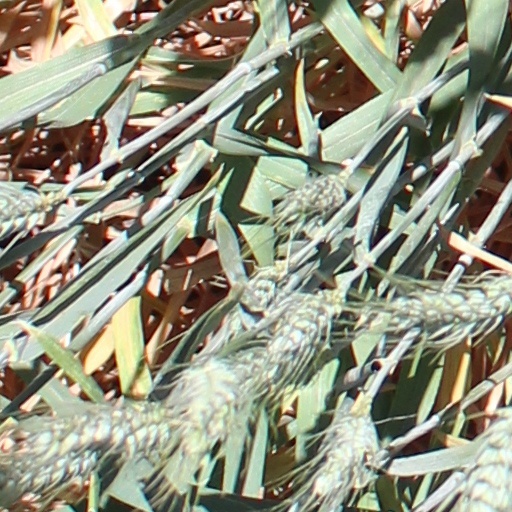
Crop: wheat